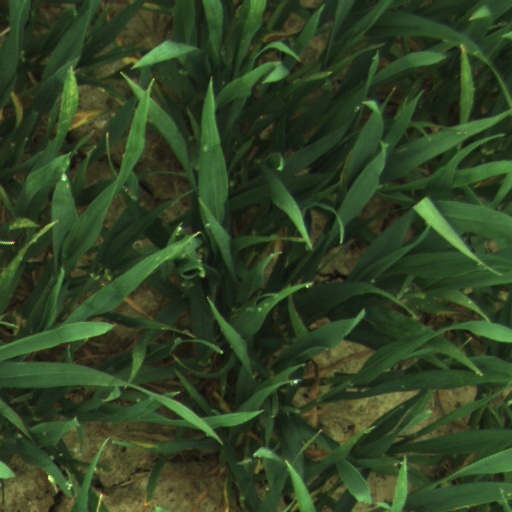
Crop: wheat